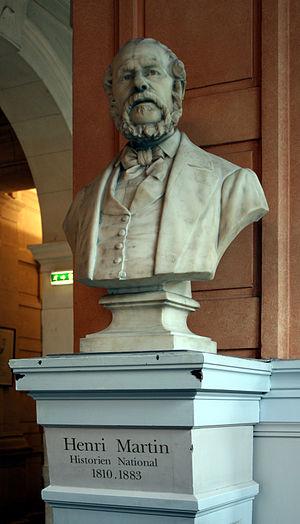
Georges Iᵉʳ de la Trémoille, né en 1384 et mort le 6 mai 1446 au château de Sully-sur-Loire, fut comte de Guînes de 1398 à 1446, comte de Boulogne et d'Auvergne, comte baron et seigneur de Sully, Craon, et de la Trémoille, de Saint-Hermine, de l'Isle-Bouchard, grand chambellan de France et compagnon d'armes de Jeanne d'Arc.